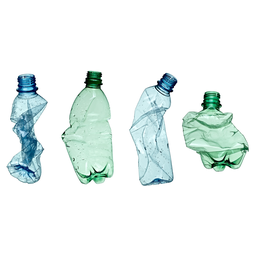
Label: bottles